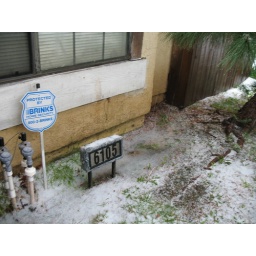
Address sign by front window